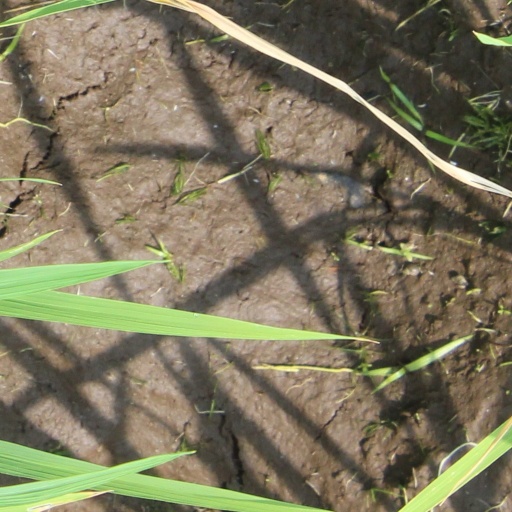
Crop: rice